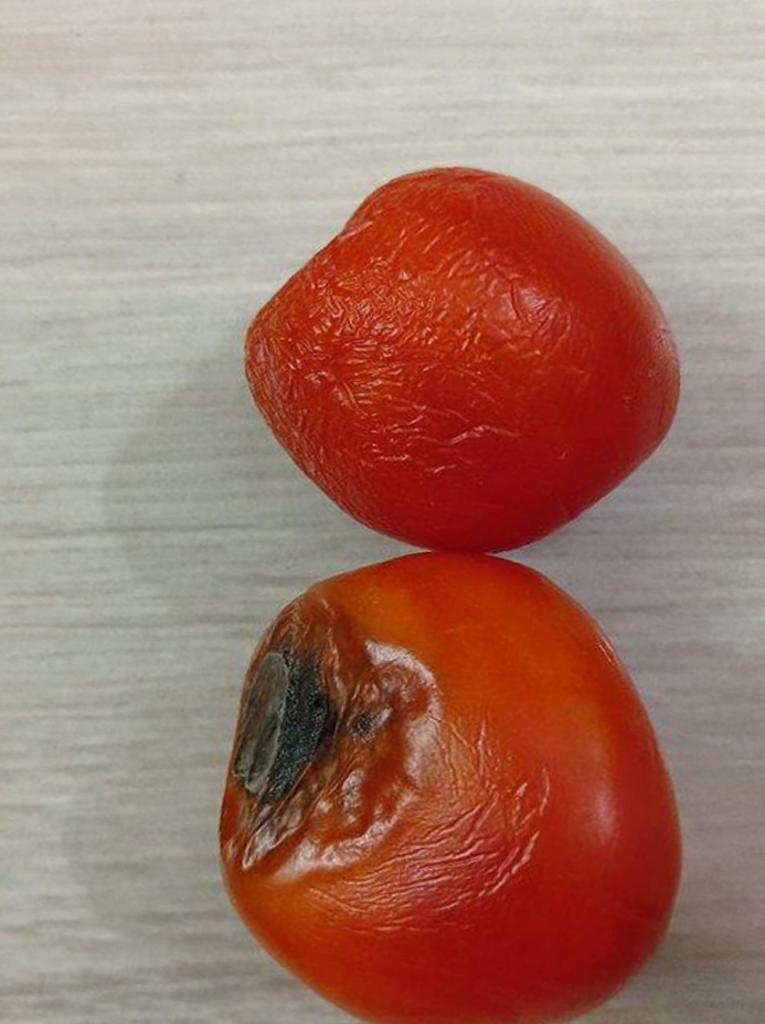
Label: Rotten